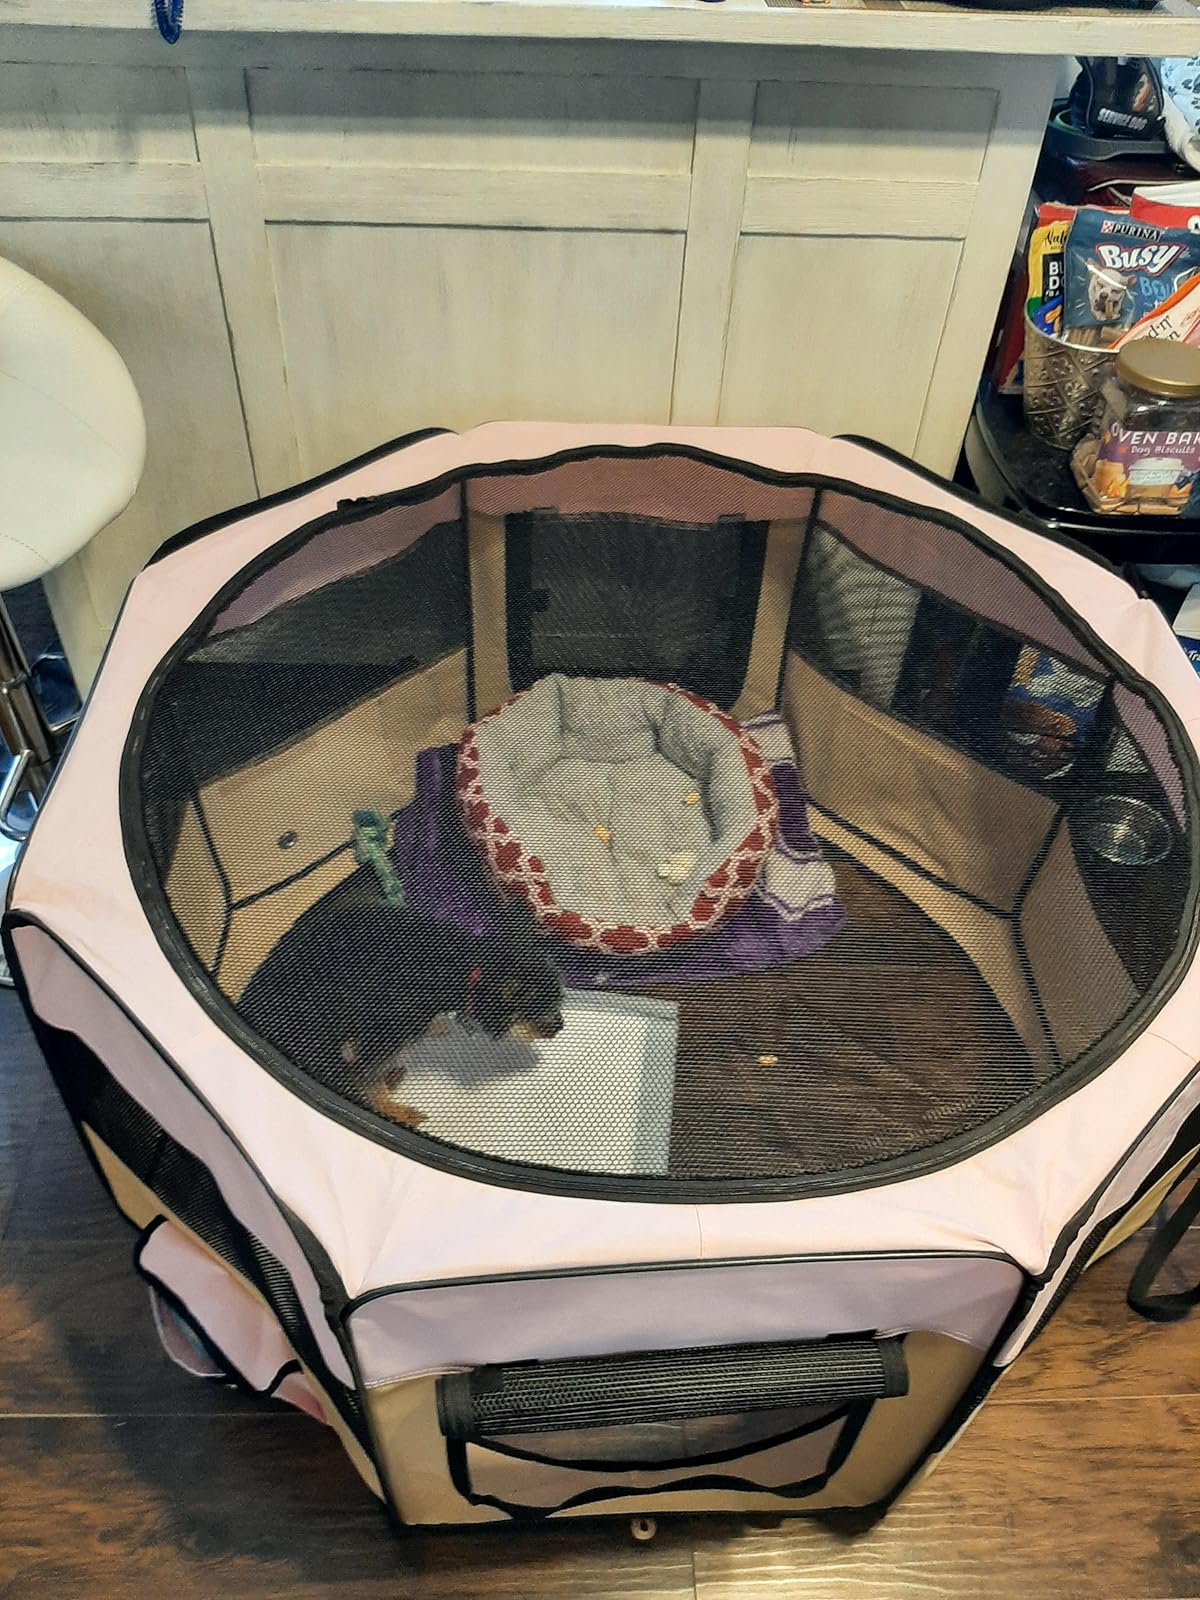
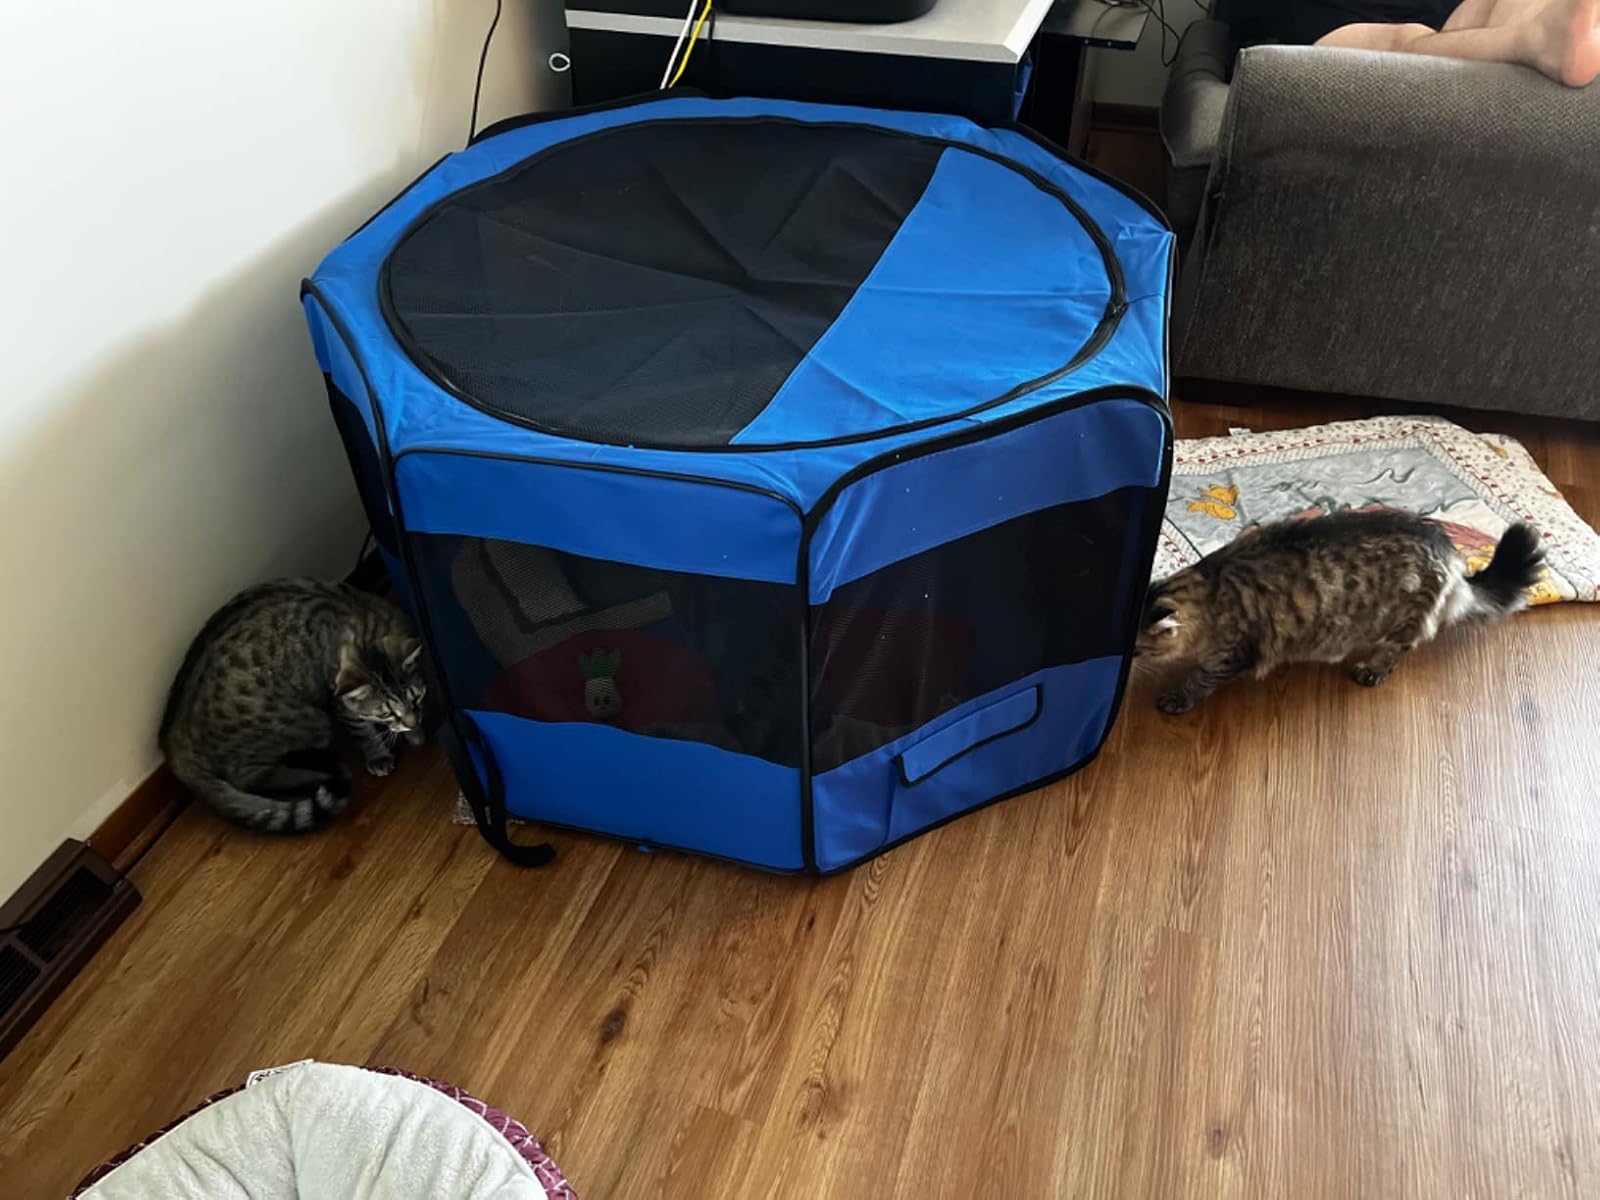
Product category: items_kennel
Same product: no